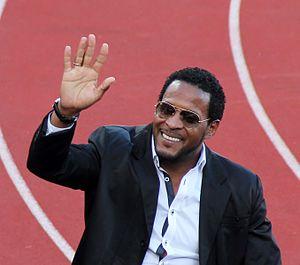
Les records du monde du saut en hauteur sont actuellement détenus par le Cubain Javier Sotomayor qui franchit une barre à 2,45 m le 27 juillet 1993 lors du meeting de Salamanque en Espagne, et par la Bulgare Stefka Kostadinova, créditée de 2,09 m le 30 août 1987 lors des championnats du monde de Rome, en Italie.
Le saut en hauteur masculin figure au programme des Jeux olympiques depuis la première édition, en 1896 à Athènes. Les femmes participent à cette épreuve depuis les Jeux de 1928, à Amsterdam.